Mérida (state)

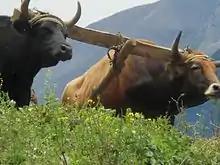
Cattle in the state of Merida

It is the first state producer of celery, potatoes, cauliflower, lettuce, carrots, garlic, beets and cabbage in the country. It also stands out for the cultivation of peas, cambures, bananas, caraotas, tomatoes, yucca, cocoa, and coffee.